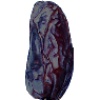
Label: Dates 1